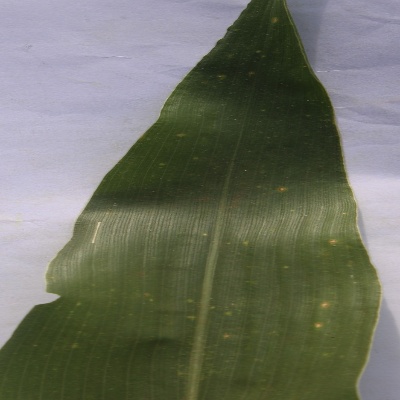
Crop: Maize
Condition: leaf spot